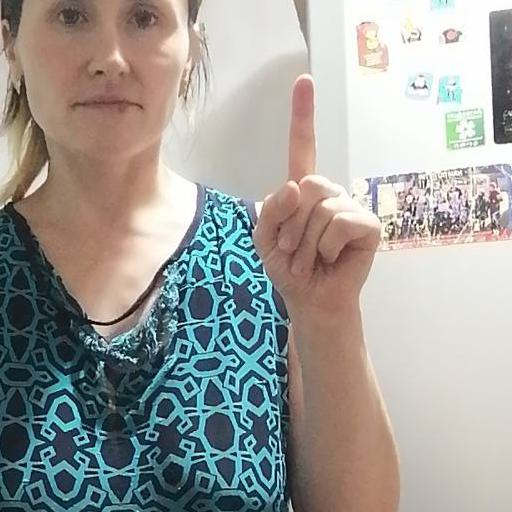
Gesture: one